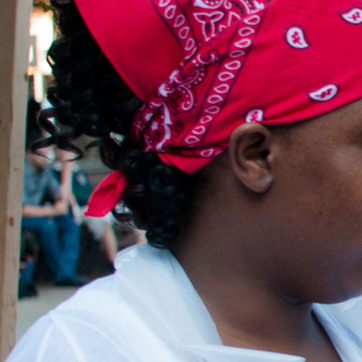
Material: hair